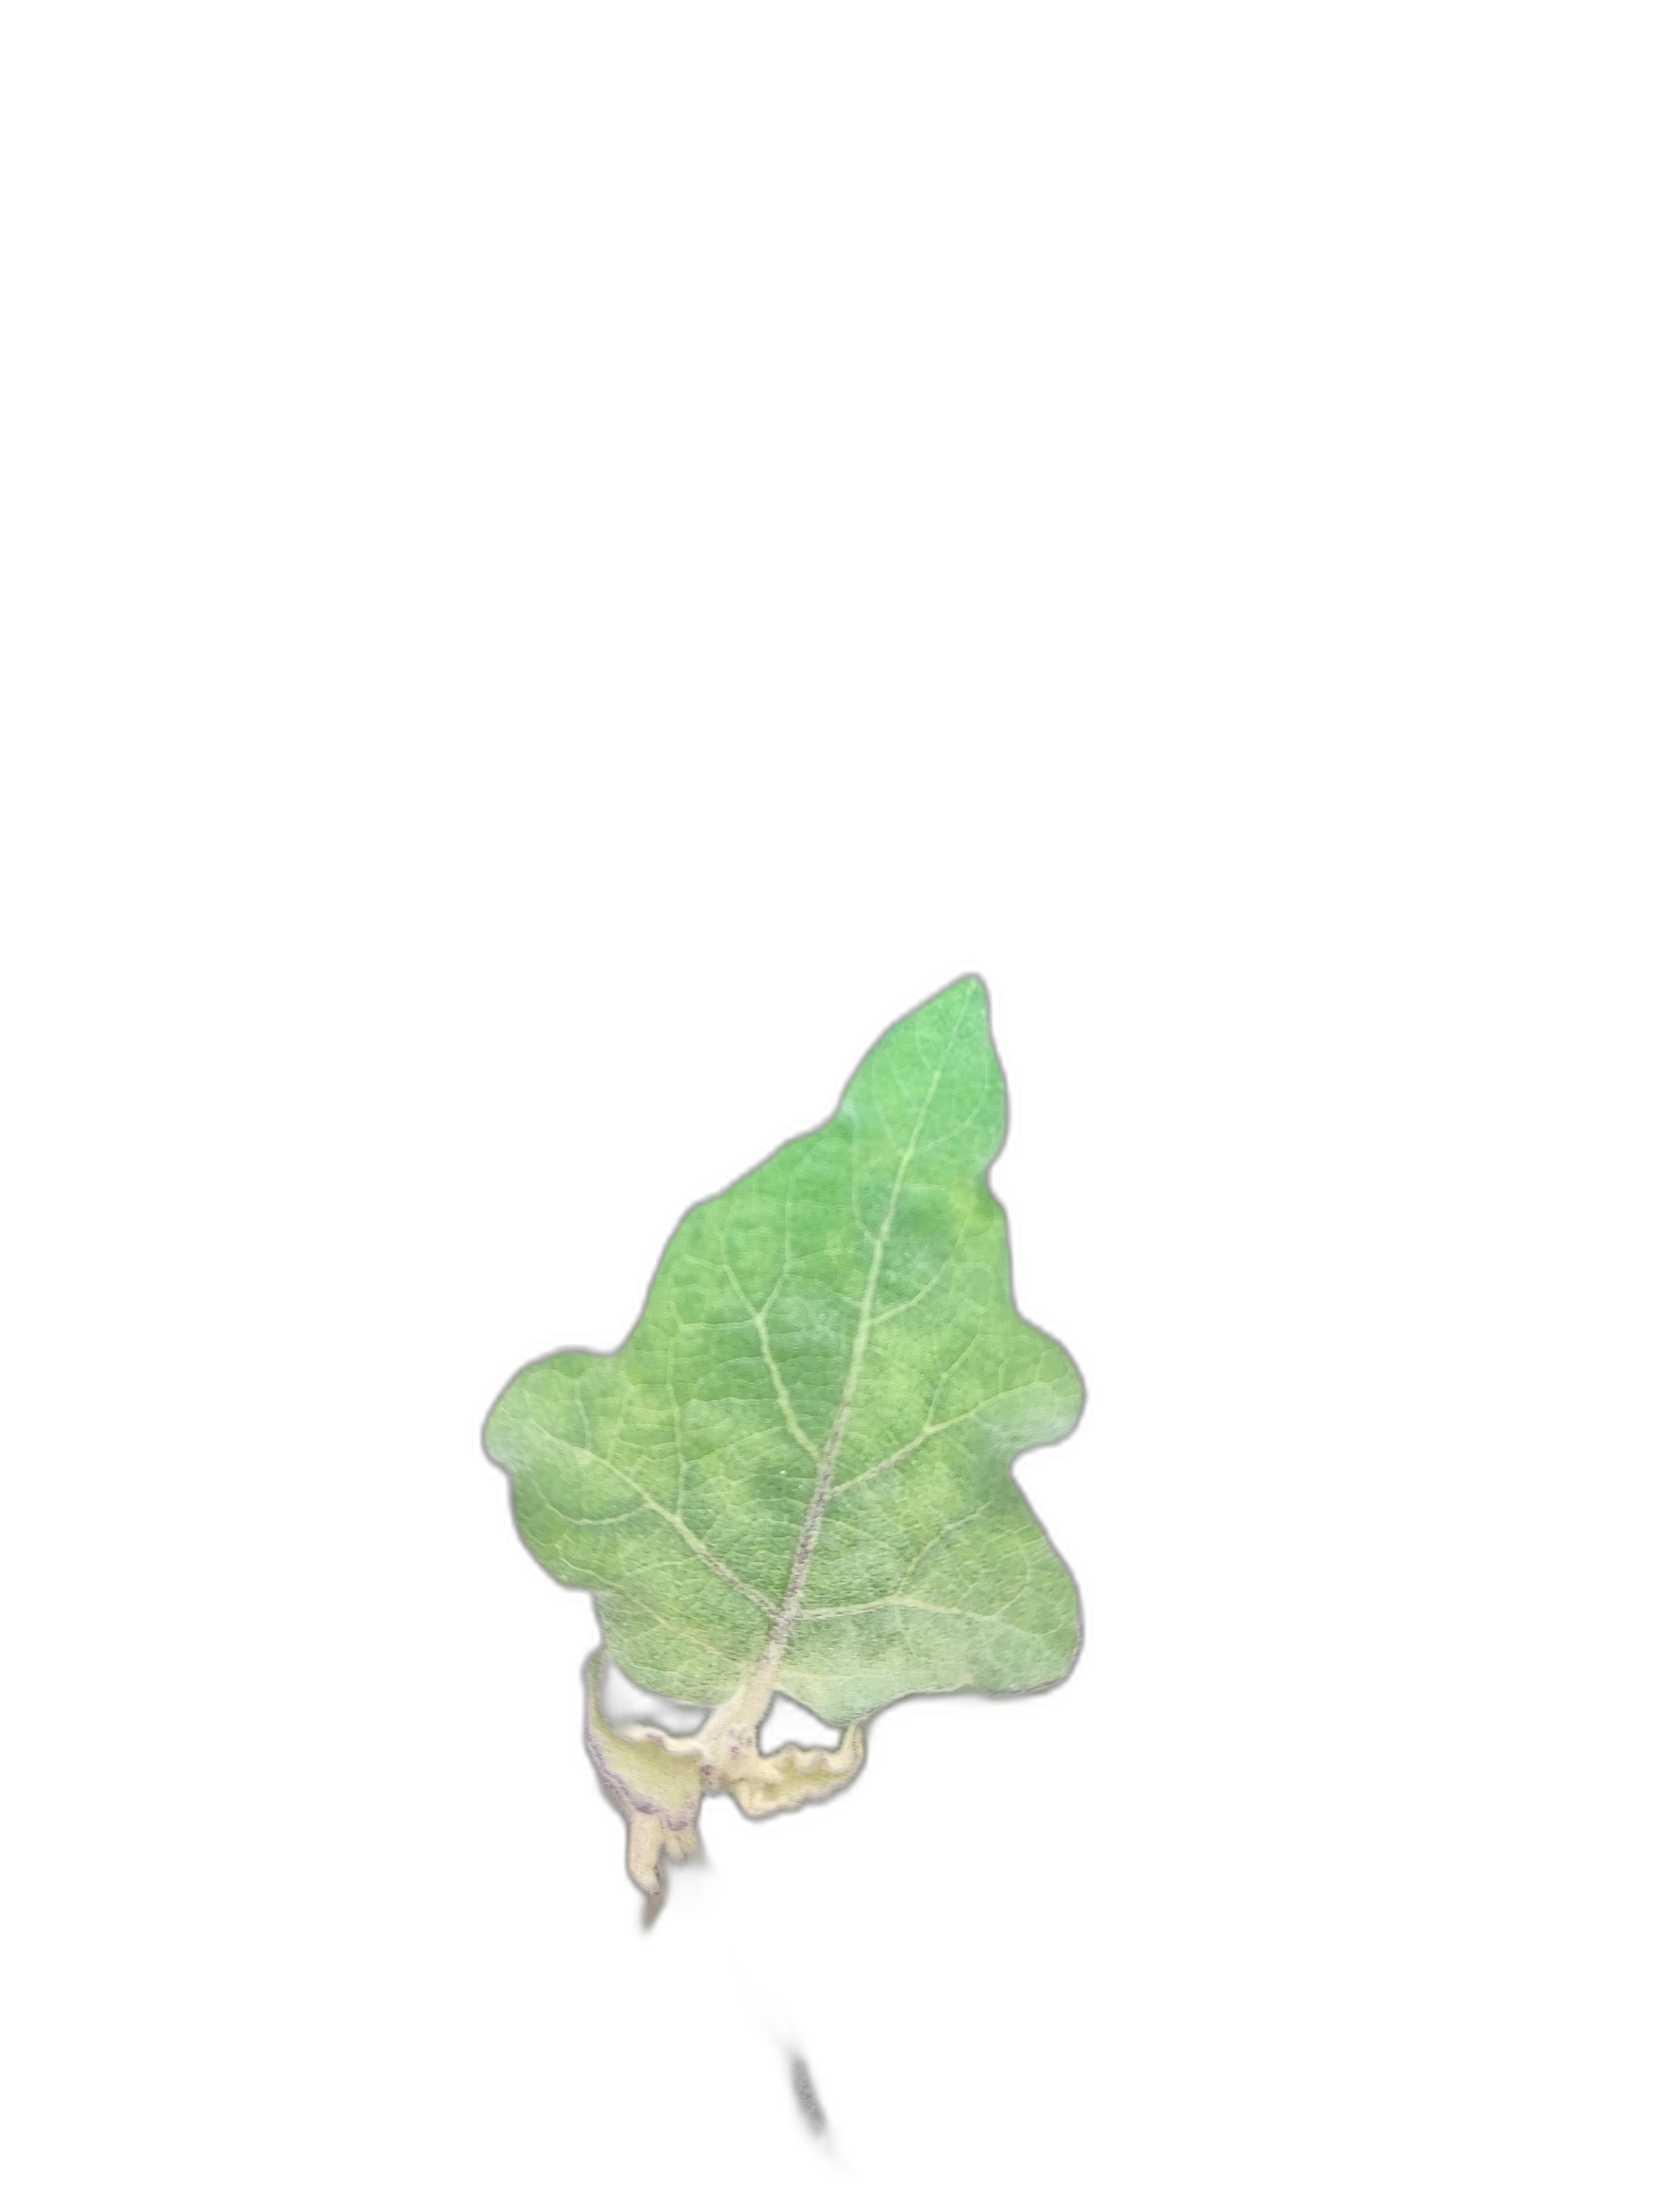
Label: Healthy Leaf